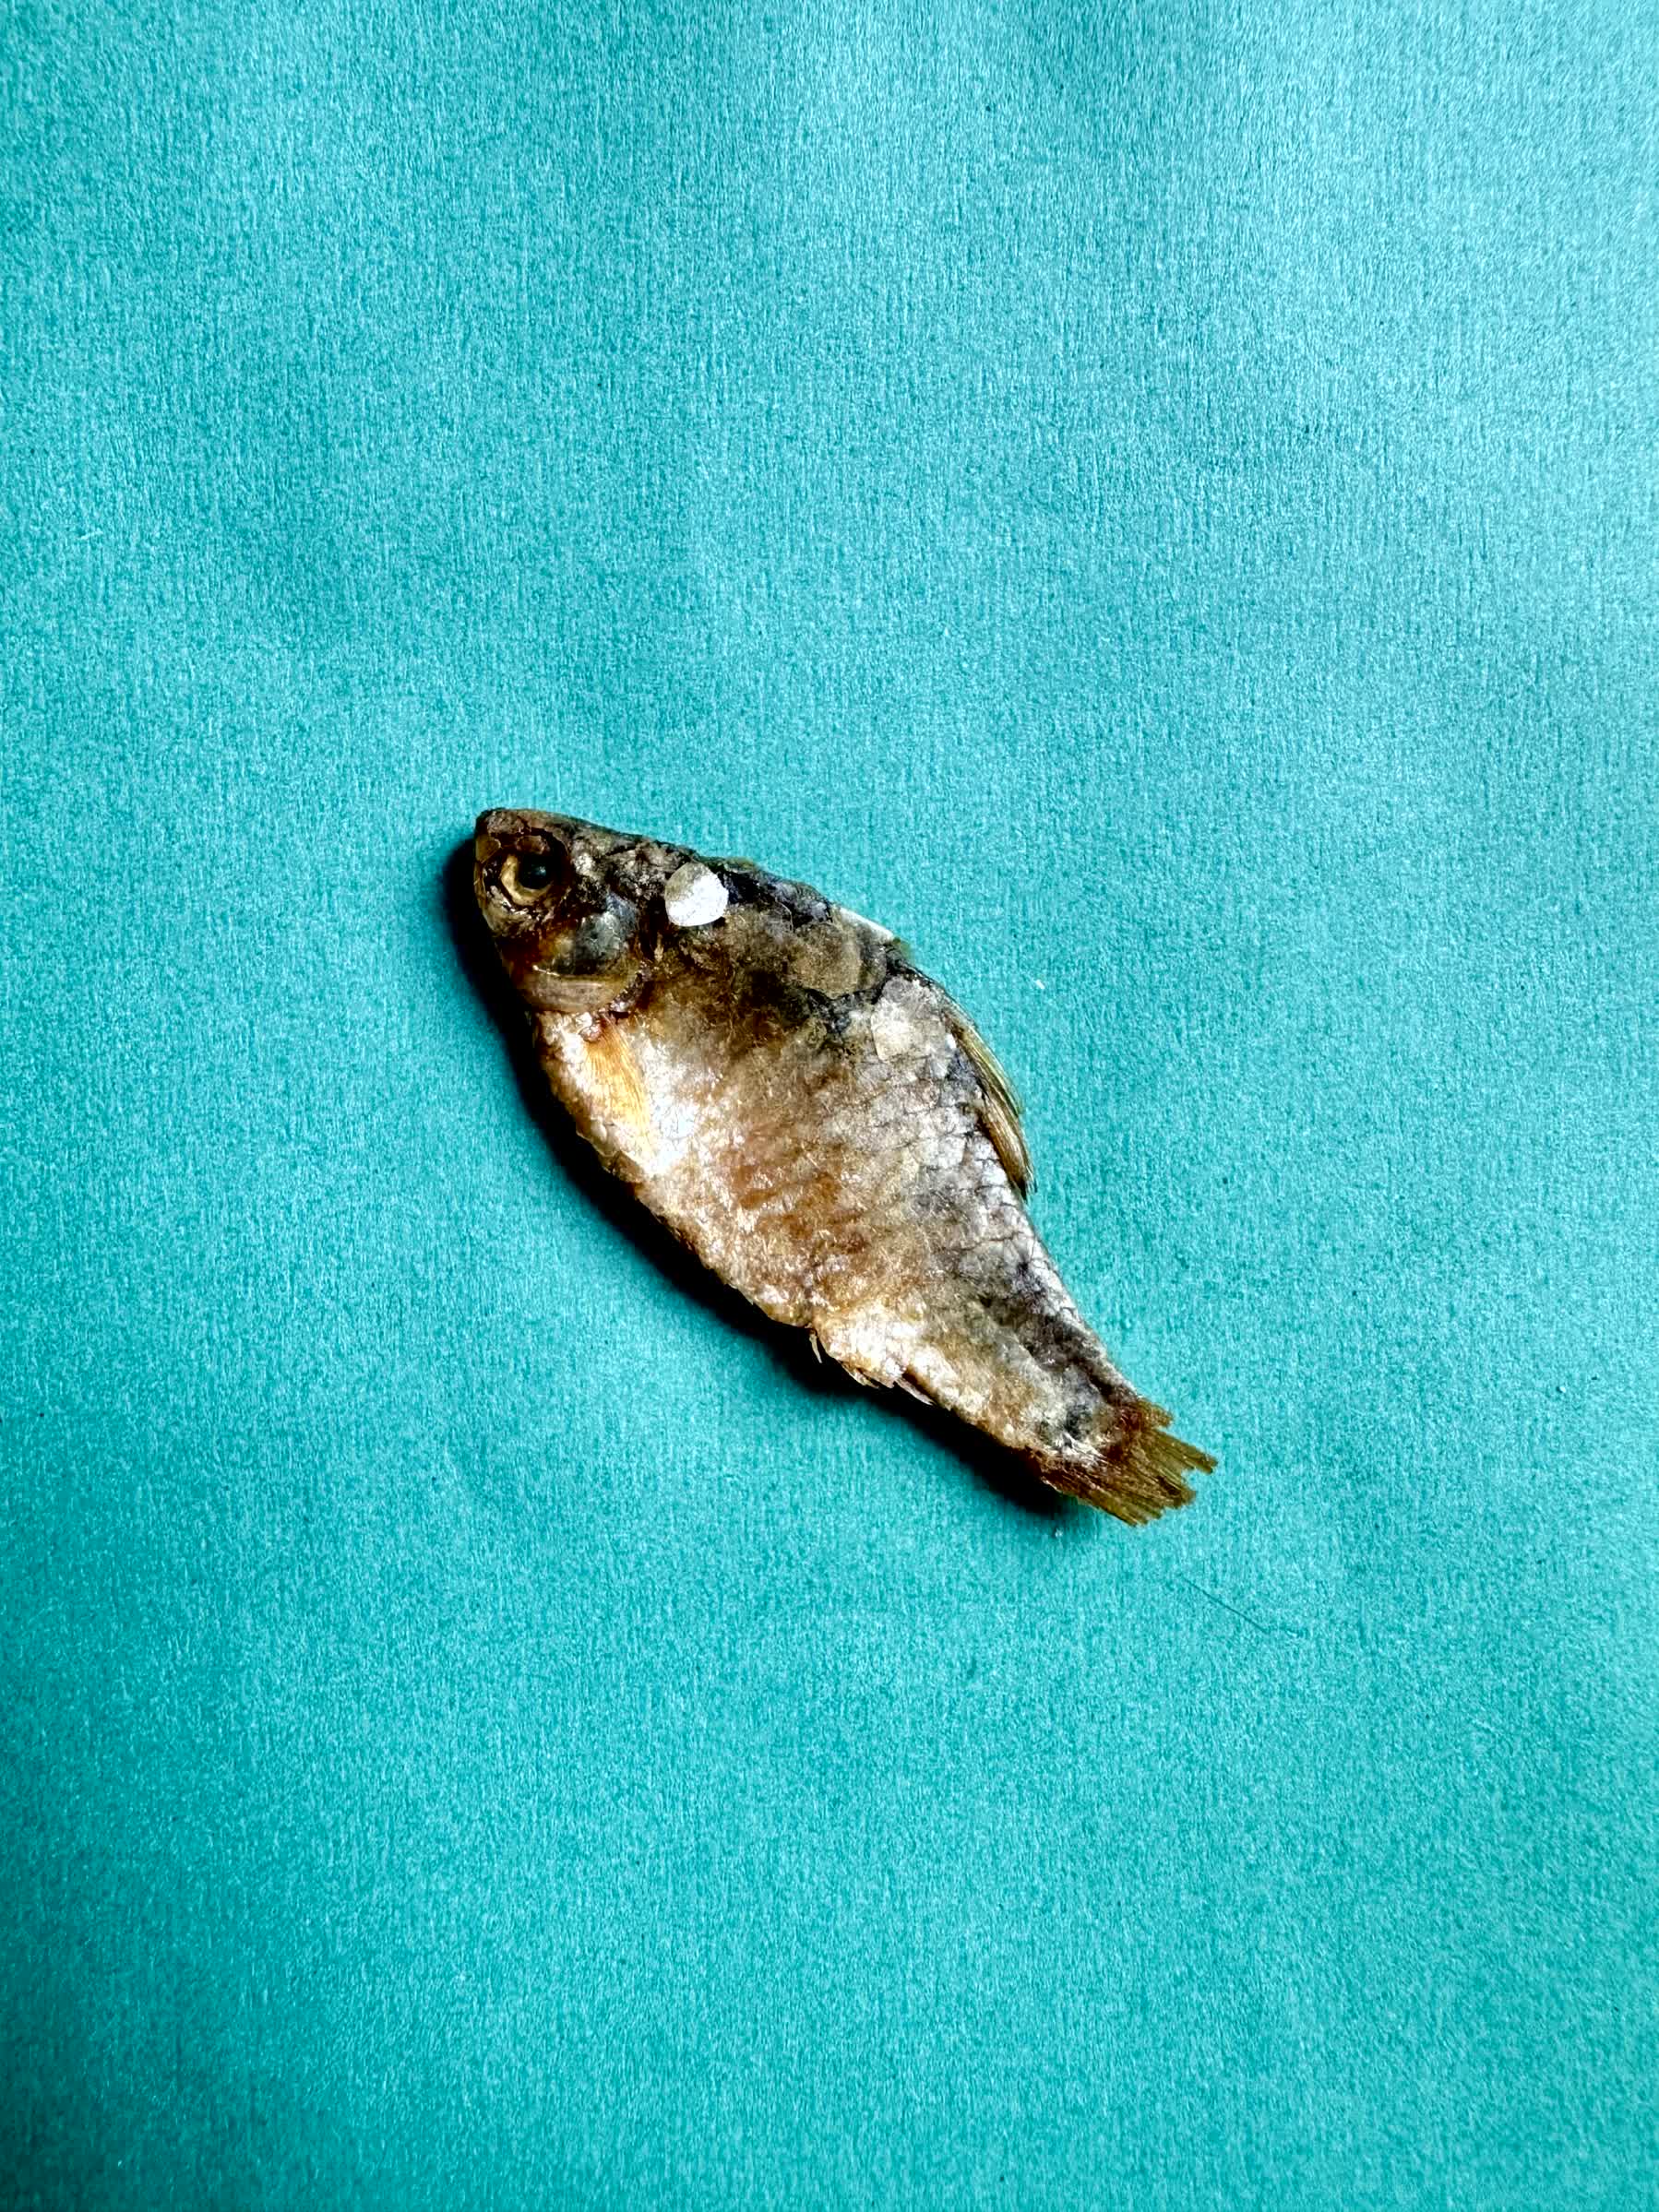
Species: puti chepa